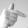
ASL letter: T